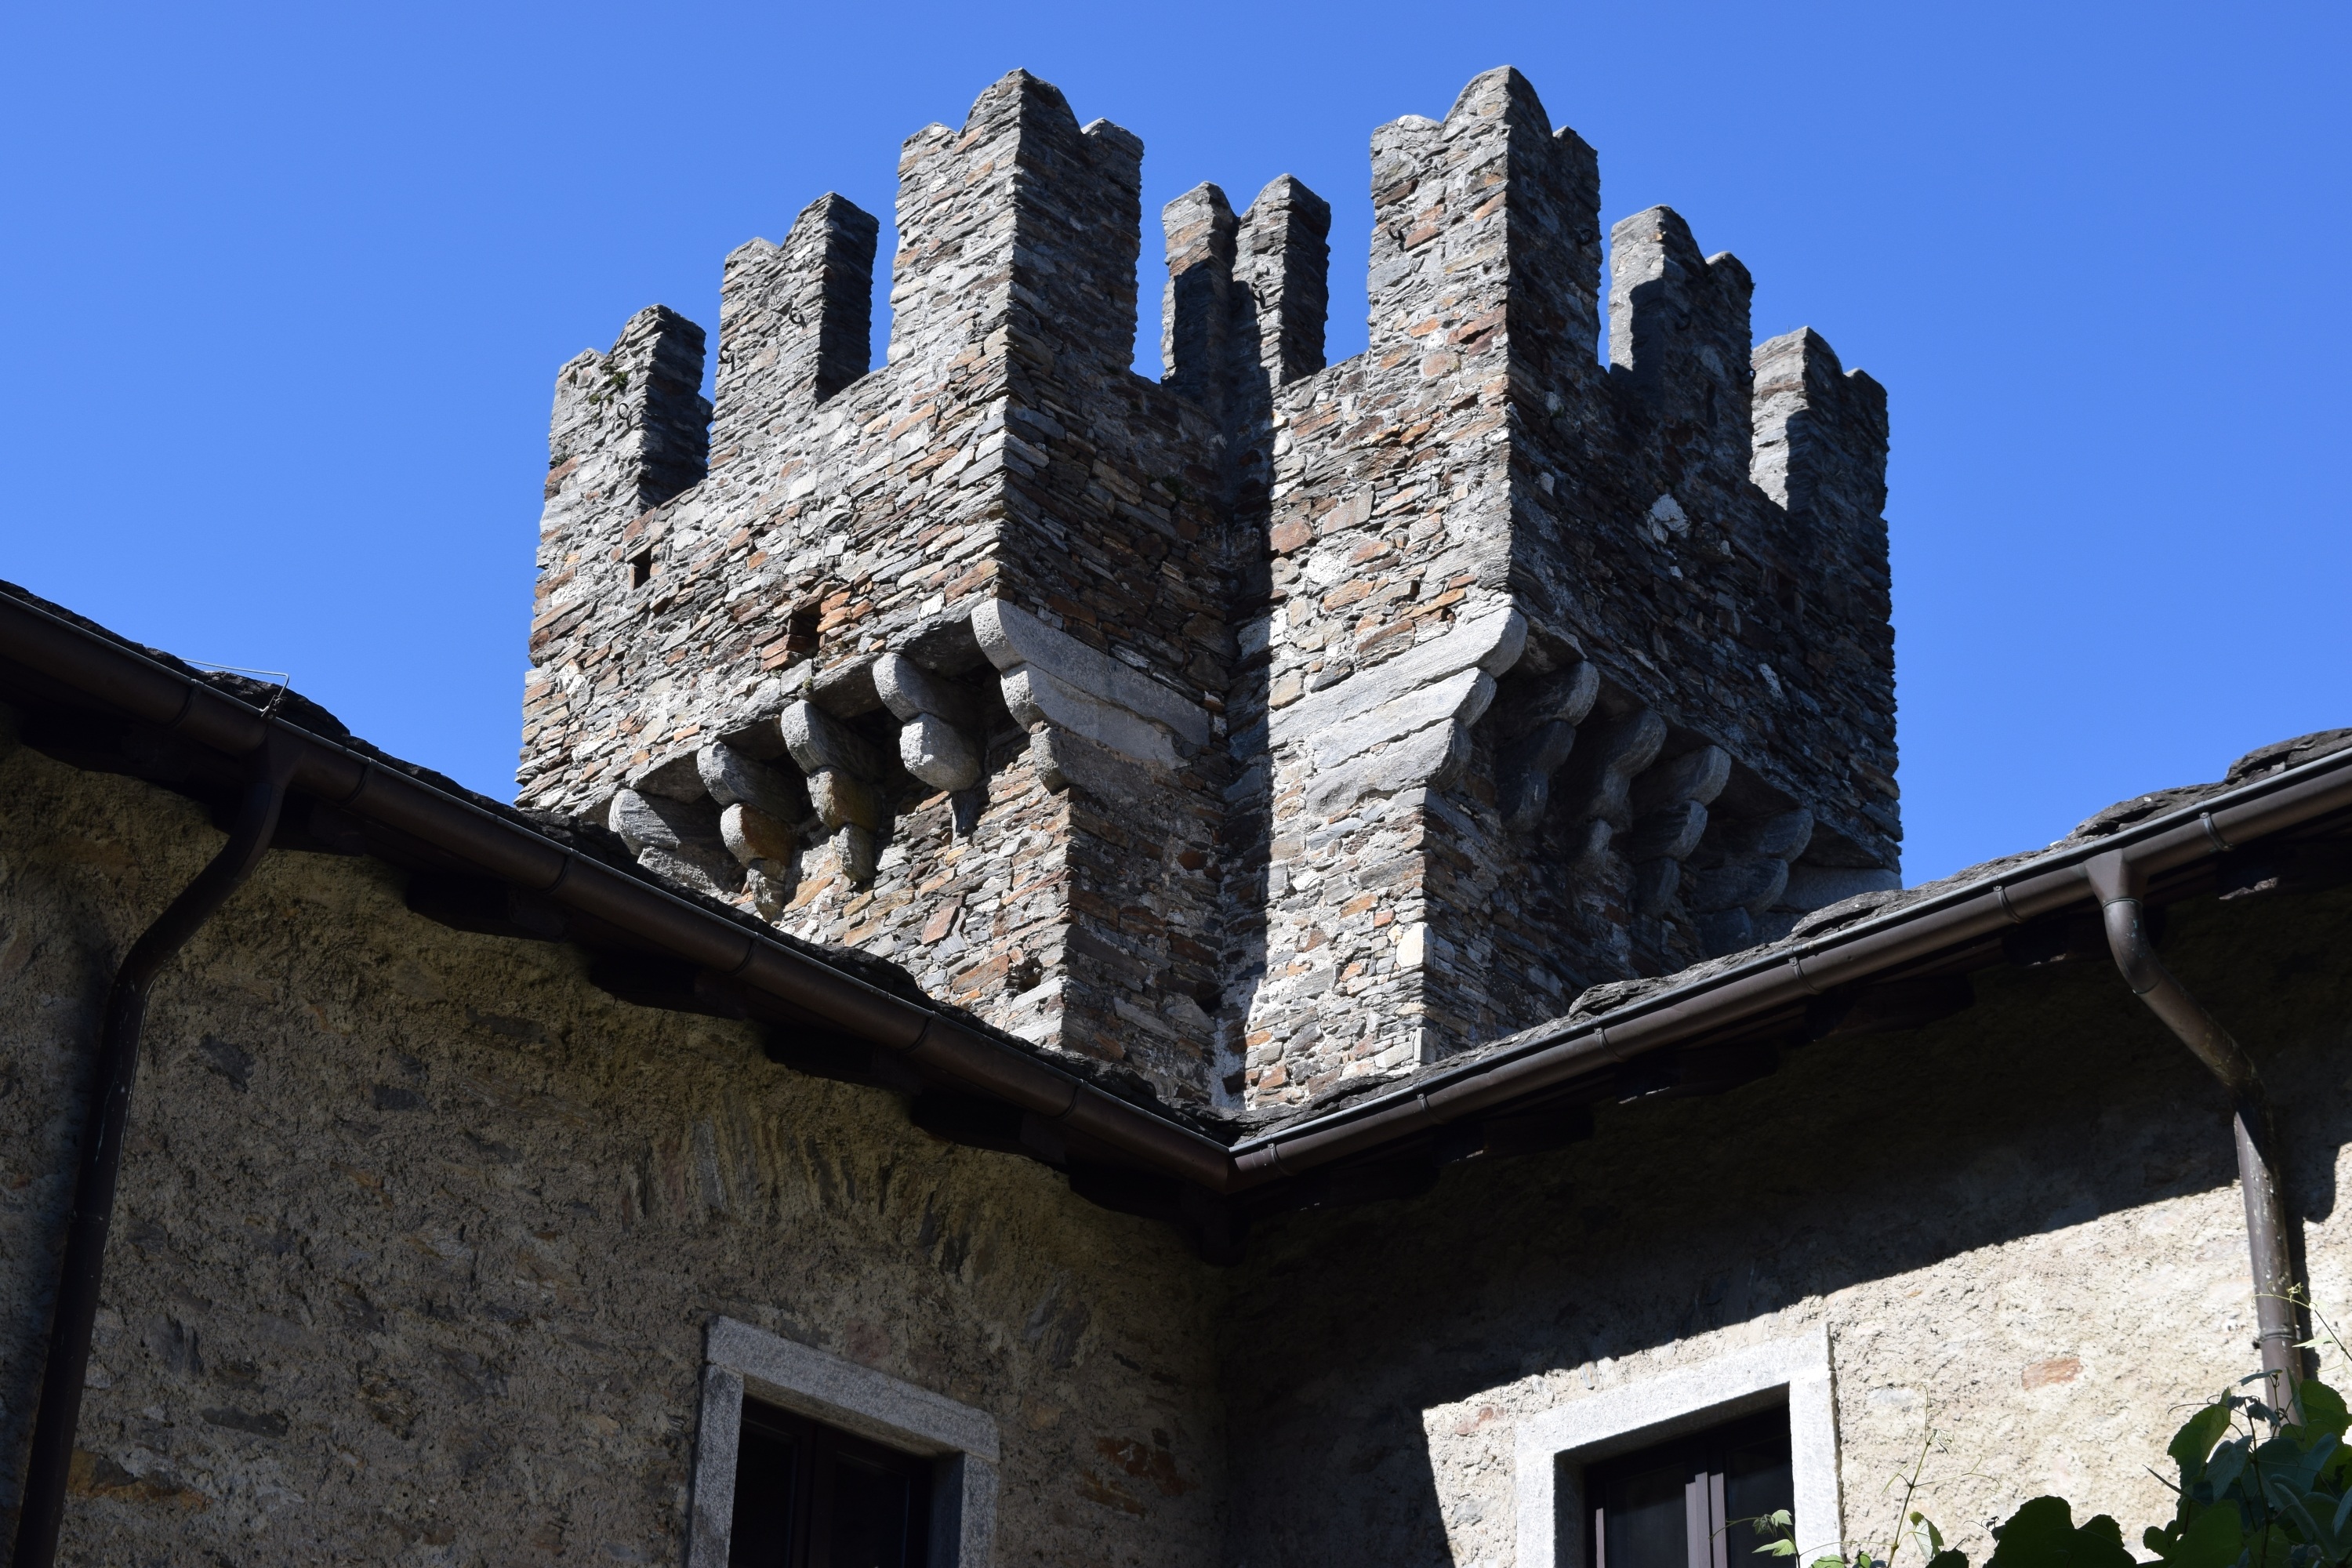
architecture, sky, house, building, castle, landmark, facade, chapel, place of worship, rocca, ruins, monastery, torre, switzerland, bellinzona, medievo